Exuperius

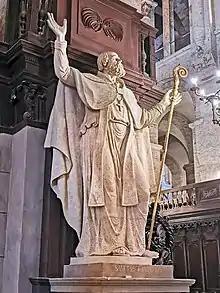
Sculpture of Saint Exuperius in the Basilica of St. Sernin, Toulouse.

Exuperius (also Exsuperius) (died c. 410) was Bishop of Toulouse at the beginning of the 5th century.